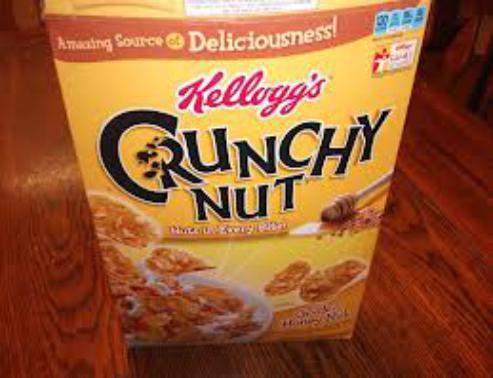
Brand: Crunchy Nut
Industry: Food